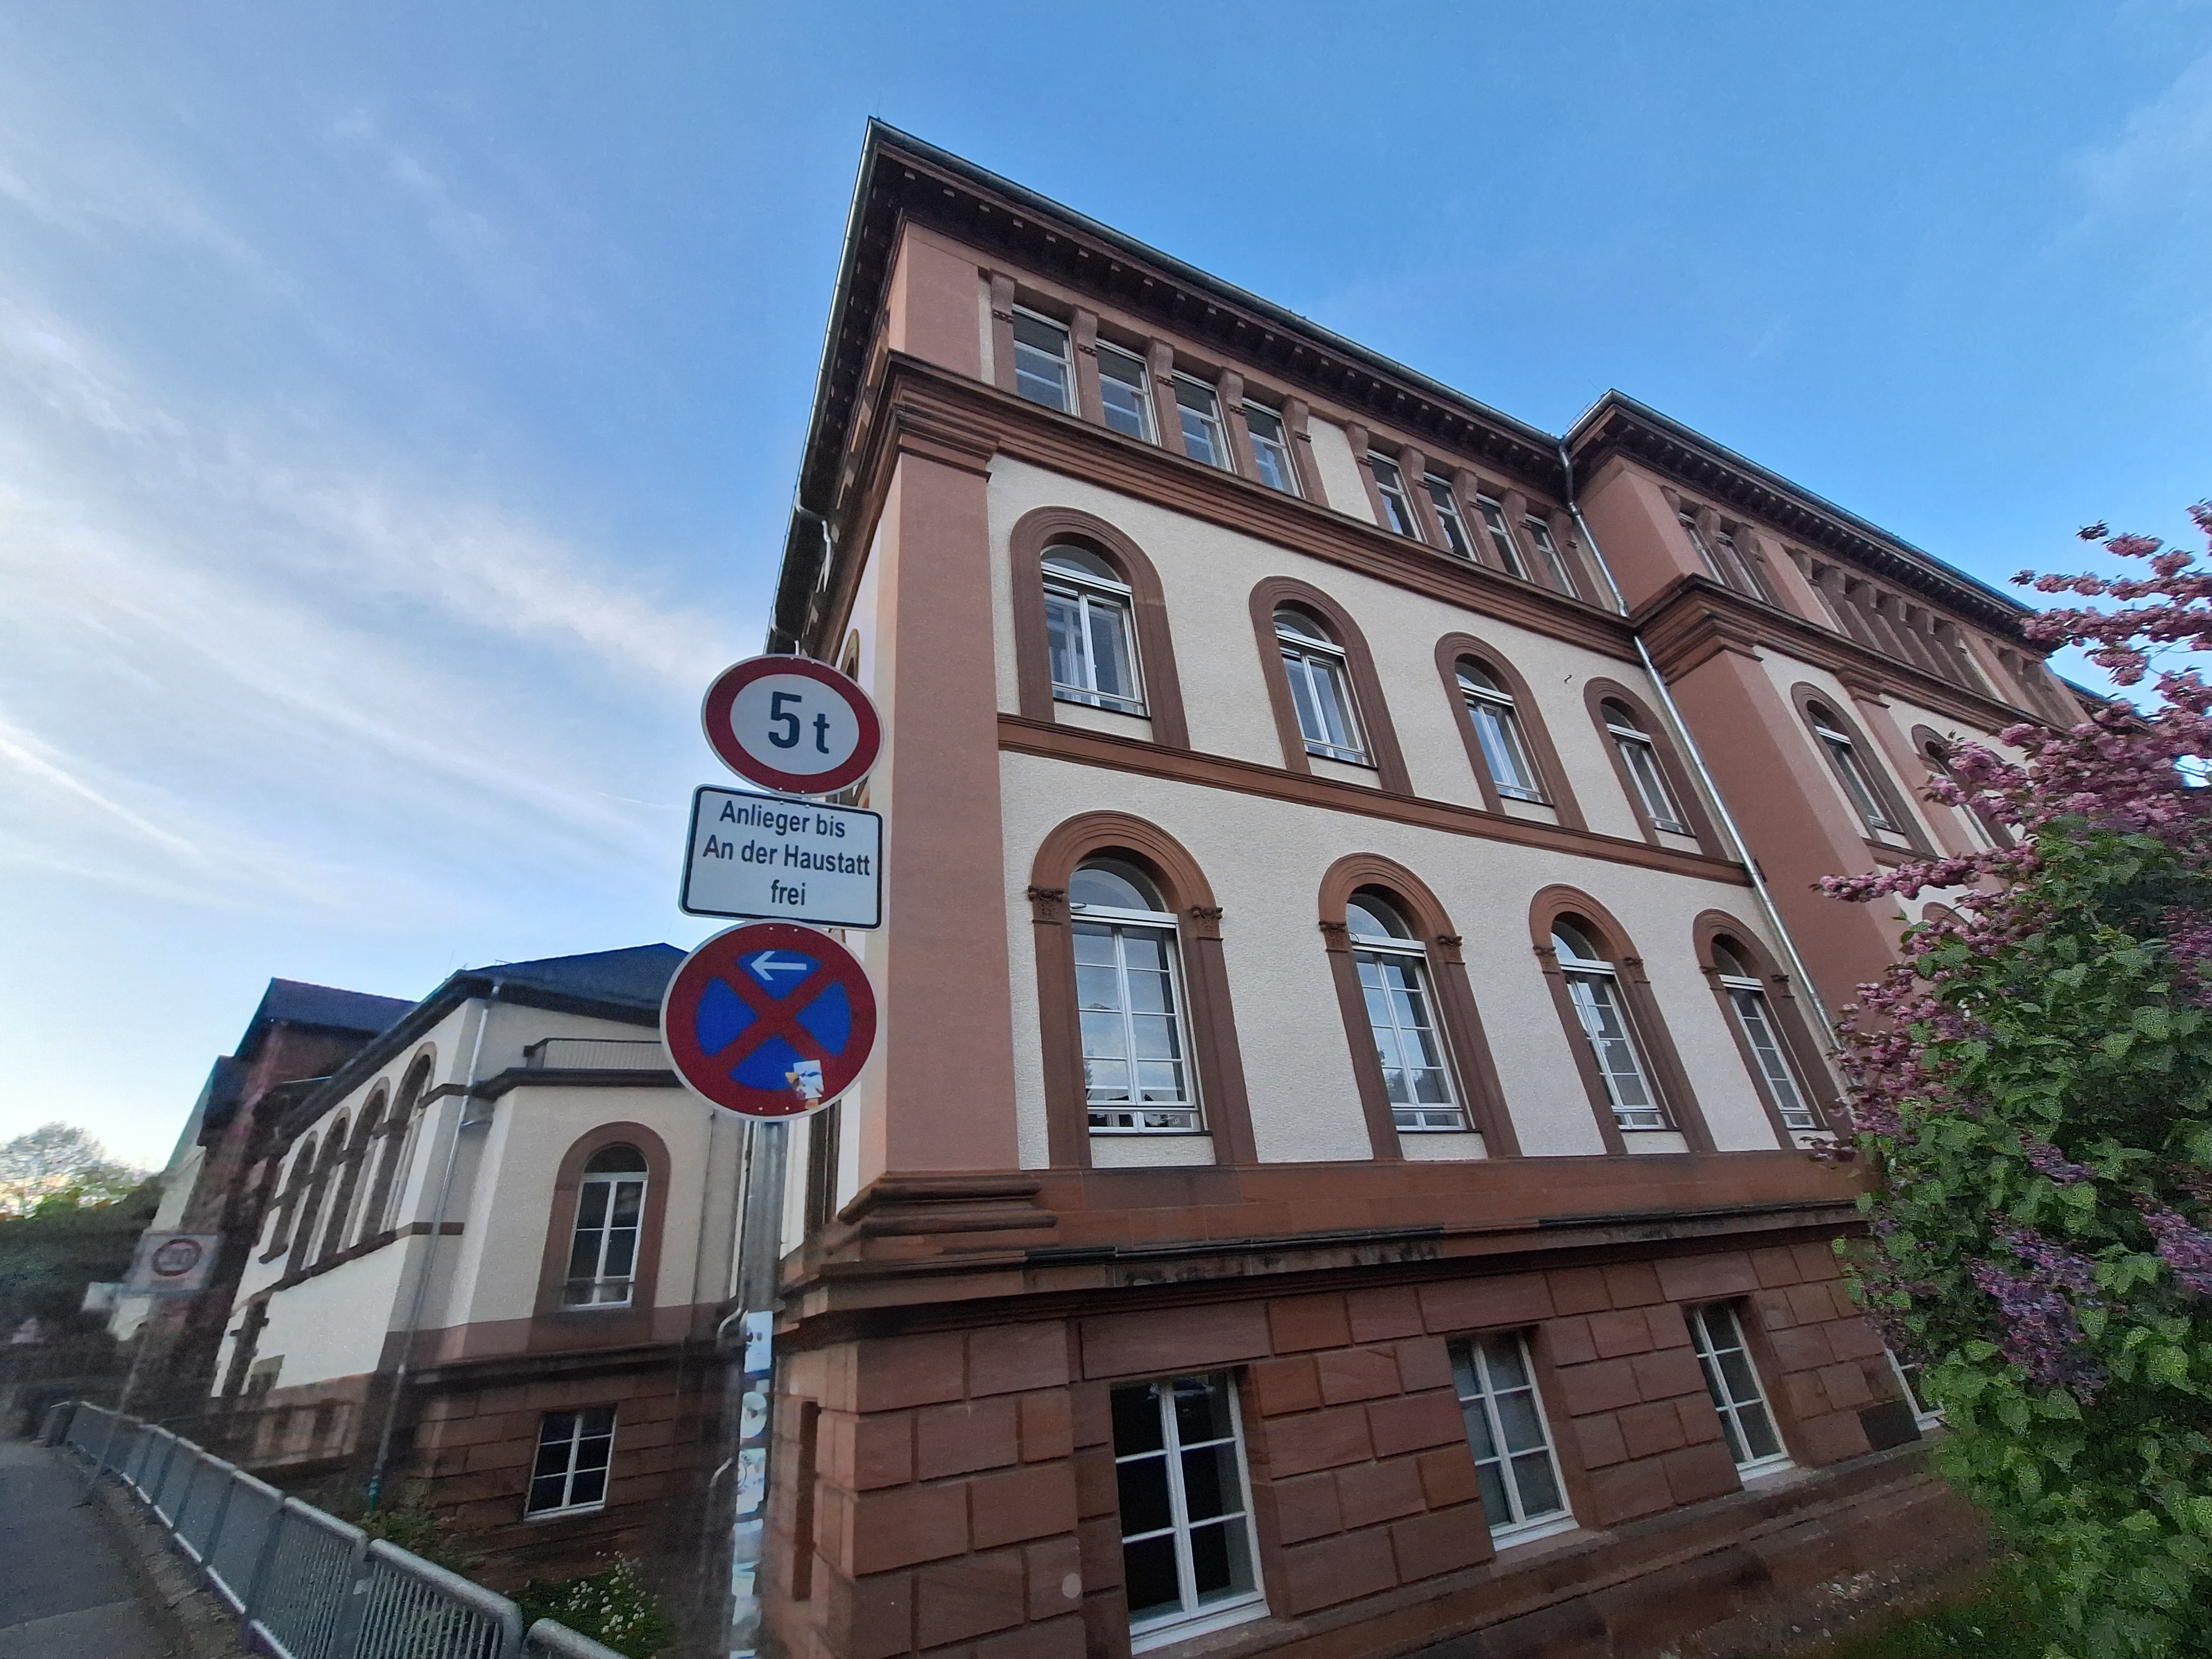
Building: Ketzerbach 63